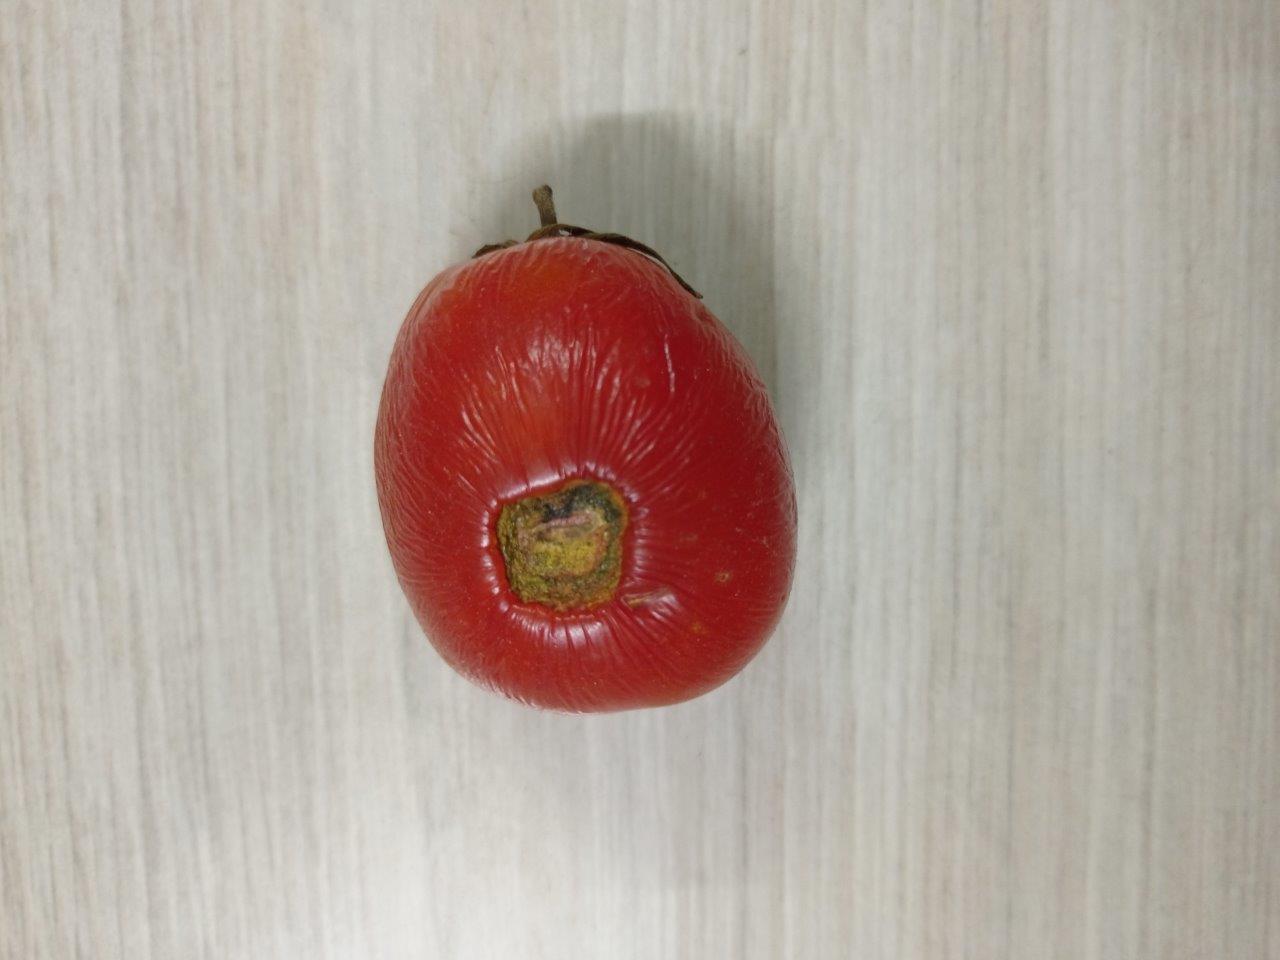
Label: Rotten